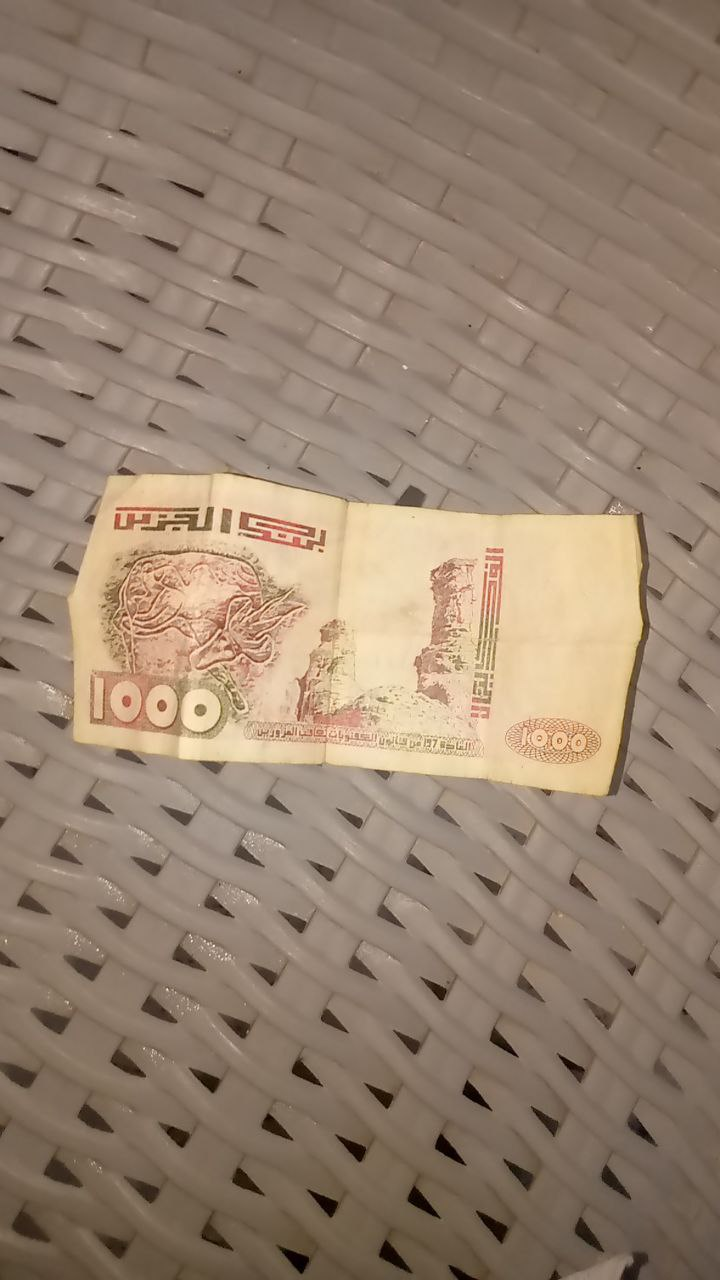
Denomination: 100DZDP